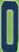
Number: 0